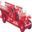
Label: truck